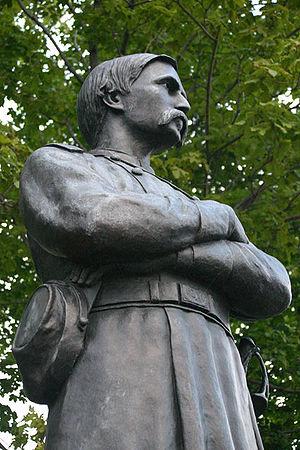
Joshua Lawrence Chamberlain était un professeur de faculté de l'État du Maine, qui se porta volontaire durant la guerre de Sécession pour rejoindre l'armée de l'Union.